1st Linlithgowshire Rifle Volunteers

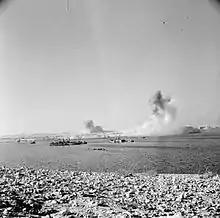
German bombs explode during one of the heaviest air raids on Tobruk. The photograph was taken from a trench adjoining an AA gun.

Rommel made his first attack on the perimeter before dawn on 14 April but was driven out by a counter-attack. Thereafter there were a number of attacks on the perimeter, but almost constant air attacks, particularly by Junkers Ju 87 "Stuka"s. The LAA gunners had problems against the divebombing "Stukas" and the low-flying Messerschmitt Bf 109s, against which the guns' predictors were useless. With the gunsites themselves being targeted, the battery drivers, cooks and clerks manned LMGs for local protection. The "Official History" records that the AA artillery in Tobruk was 'incessantly in action against attacks of all kinds, from all heights, but especially by dive-bombers'.